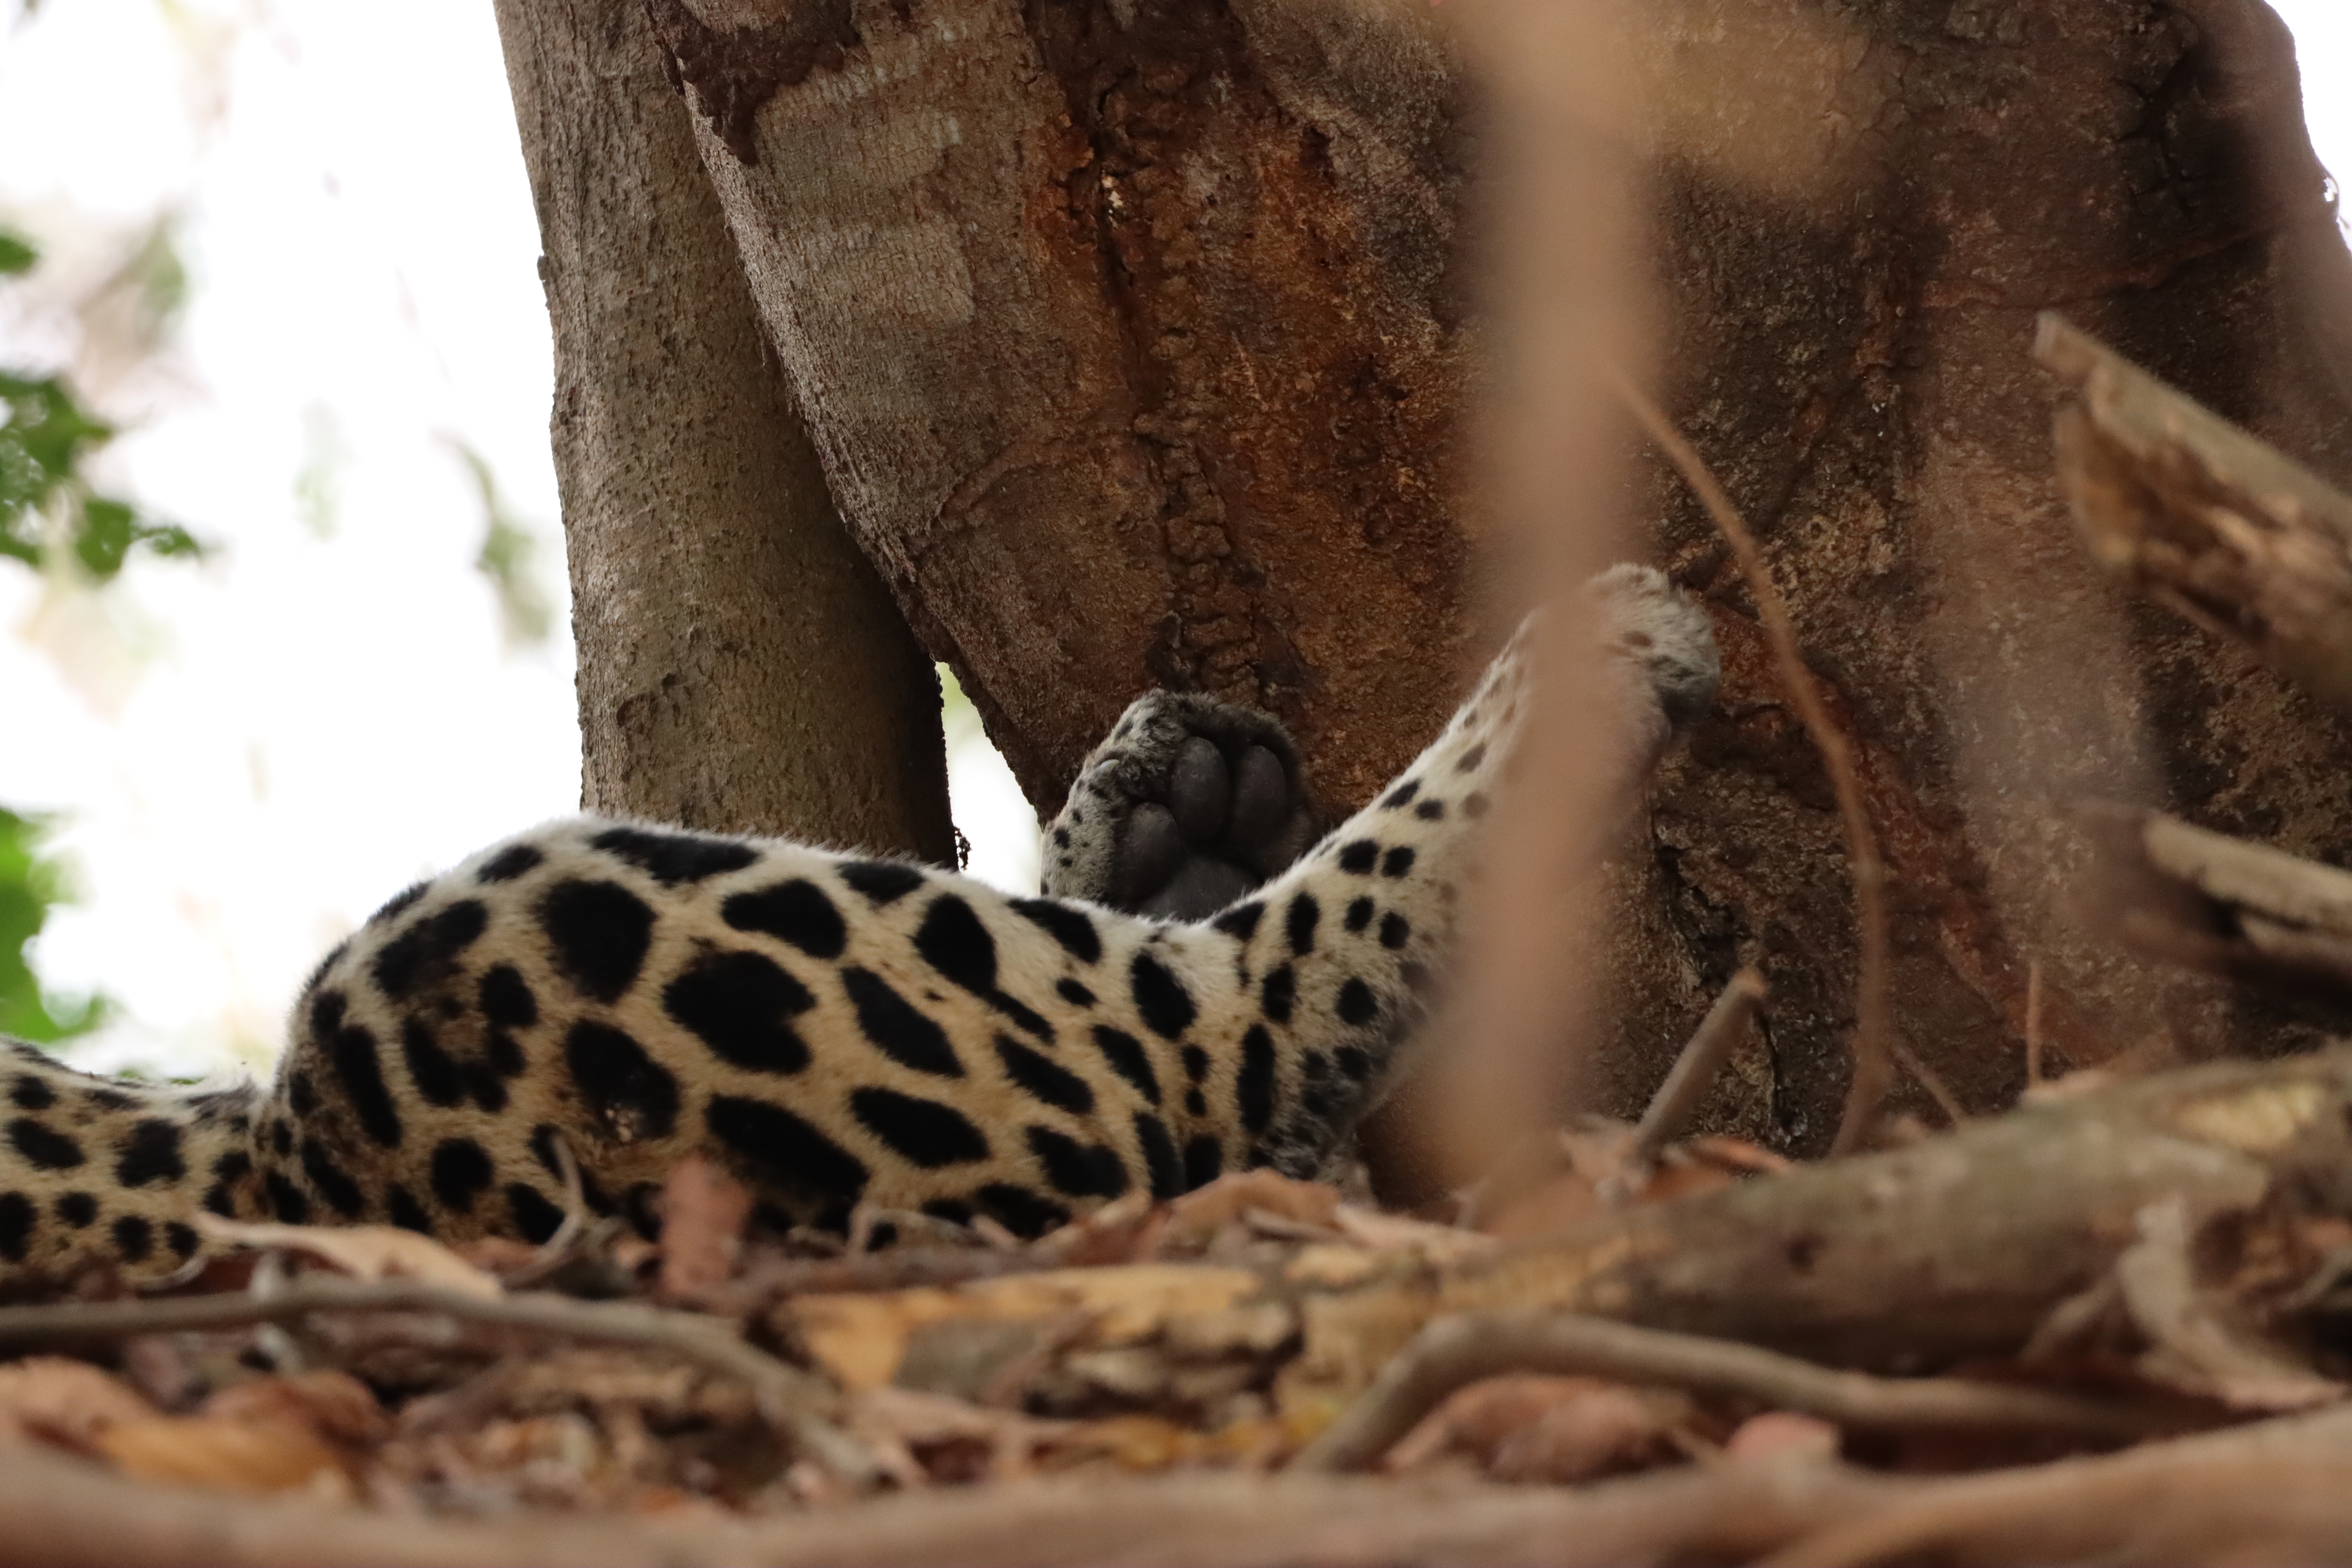
Jaguar: Apeiara